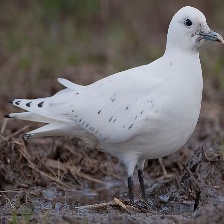
Species: IVORY GULL
Scientific name: PAGOPHILA EBURNEA